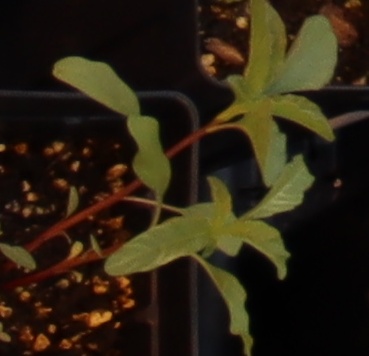
Label: Waterhemp